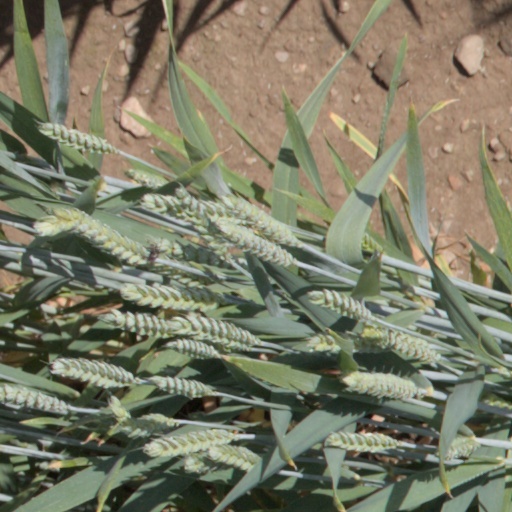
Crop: wheat